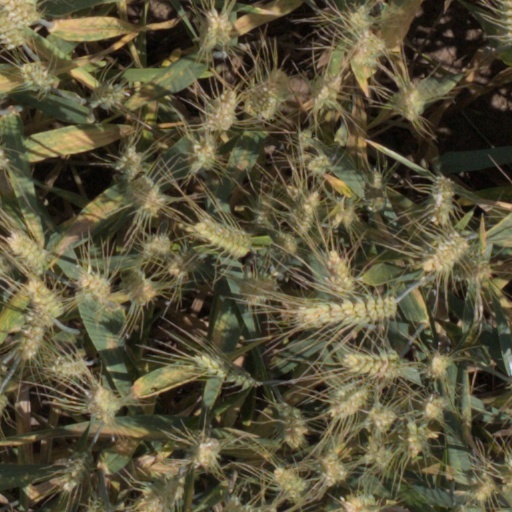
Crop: wheat